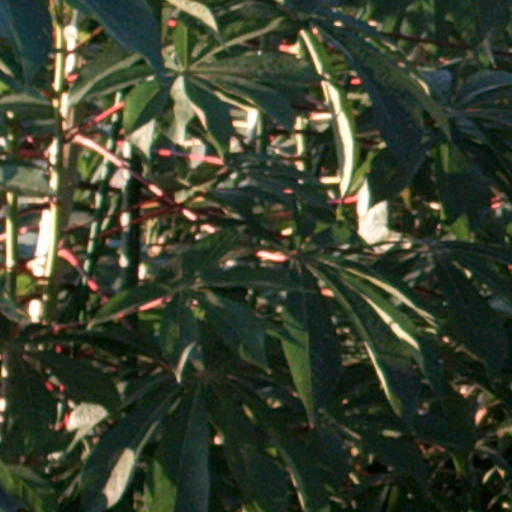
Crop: cassava